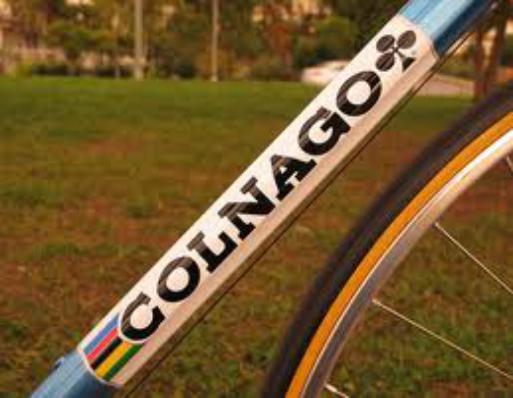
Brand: Colnago
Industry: Transportation